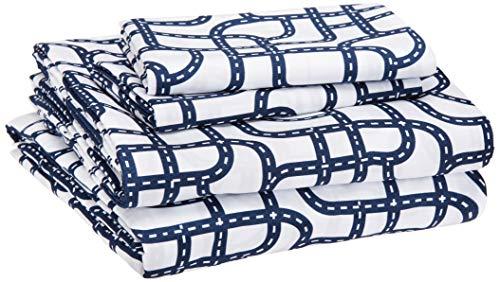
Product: AmazonBasics Easy Care Super Soft Microfiber Kid's Bed-in-a-Bag Bedding Set - Full / Queen, Multi-Color Racing Cars
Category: Home & Kitchen | Bedding | Kids' Bedding | Comforters & Sets | Comforter Sets
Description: Great Condition.
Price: $43.99
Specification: ProductDimensions:14.5x10.5x10.5inches|ItemWeight:7.86pounds|ShippingWeight:9pounds(Viewshippingratesandpolicies)|Manufacturer:AmazonBasics|ASIN:B07K8P51JW|Itemmodelnumber:BIAB2-RCAR-FQ